Peter Utaka

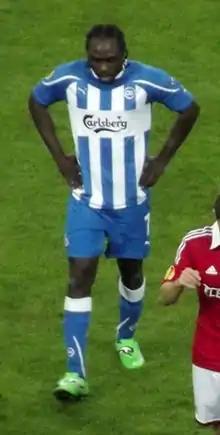
Utaka with OB in 2011

Peter Maduabuchi Utaka (born 12 February 1984) is a Nigerian professional footballer who plays as a forward for J3 promoted club, Tochigi City FC. He is the younger brother of fellow professional footballer John Utaka.